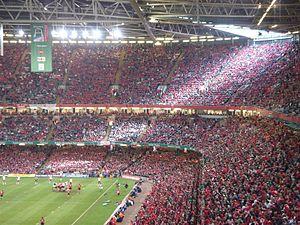
Le Millennium Stadium, aussi connu sous le nom de Principality Stadium pour des raisons de parrainage, est un stade multifonction d'une capacité de 73 931 places situé à Cardiff au Pays de Galles. C'est le stade national du pays de Galles ; à ce titre il héberge notamment les rencontres des équipes galloises de rugby à XV et de football. Il accueille également d'autres événements tels que l'étape spéciale du Rallye de Grande-Bretagne, la course motocycliste du Rallye de Grande-Bretagne, de la boxe et un grand nombre de concerts comme Tina Turner, Madonna, The Rolling Stones, U2, Stereophonics, Paul McCartney et le Tsunami Relief concert.
Le parcours européen du Biarritz olympique est l'histoire des participations du Biarritz olympique Pays basque, équipe de rugby à XV de Biarritz, aux différentes éditions des compétitions européennes depuis sa première participation en 1997.
Le Munster Rugby a souvent brillé en Coupe d'Europe. Vainqueur en 2006 et 2008, il a toujours disputé la « grande » Coupe d'Europe. Il partage donc le record de participations avec dix-huit saisons européennes consécutives comme le Stade toulousain, le Leinster, l'Ulster, les Ospreys; le Munster a disputé 130 matches dans cette compétition soit un de moins que le Stade toulousain, détenteur du record.
La Coupe d'Europe de rugby à XV est la plus importante compétition interclubs de rugby à XV disputée en Europe chaque année par des équipes des Six Nations et de la Roumanie. La compétition est organisée par l'European Rugby Cup de 1995 à 2014, puis par l'European Professional Club Rugby depuis 2014, qui gère également le Challenge européen de rugby à XV, compétition de second niveau qui regroupe les équipes qui n'ont pu se qualifier pour la Champions Cup. Le club qui remporte la Coupe d'Europe est sacré champion d'Europe.